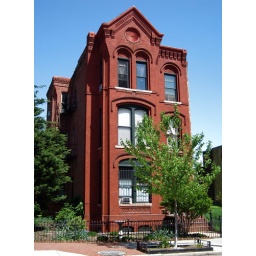
A red brick house in a residential neighborhood of Washington, DC.